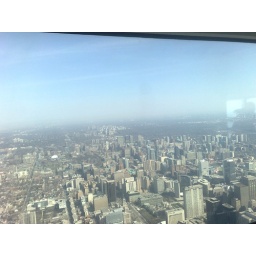
in the sky pod on cn tower